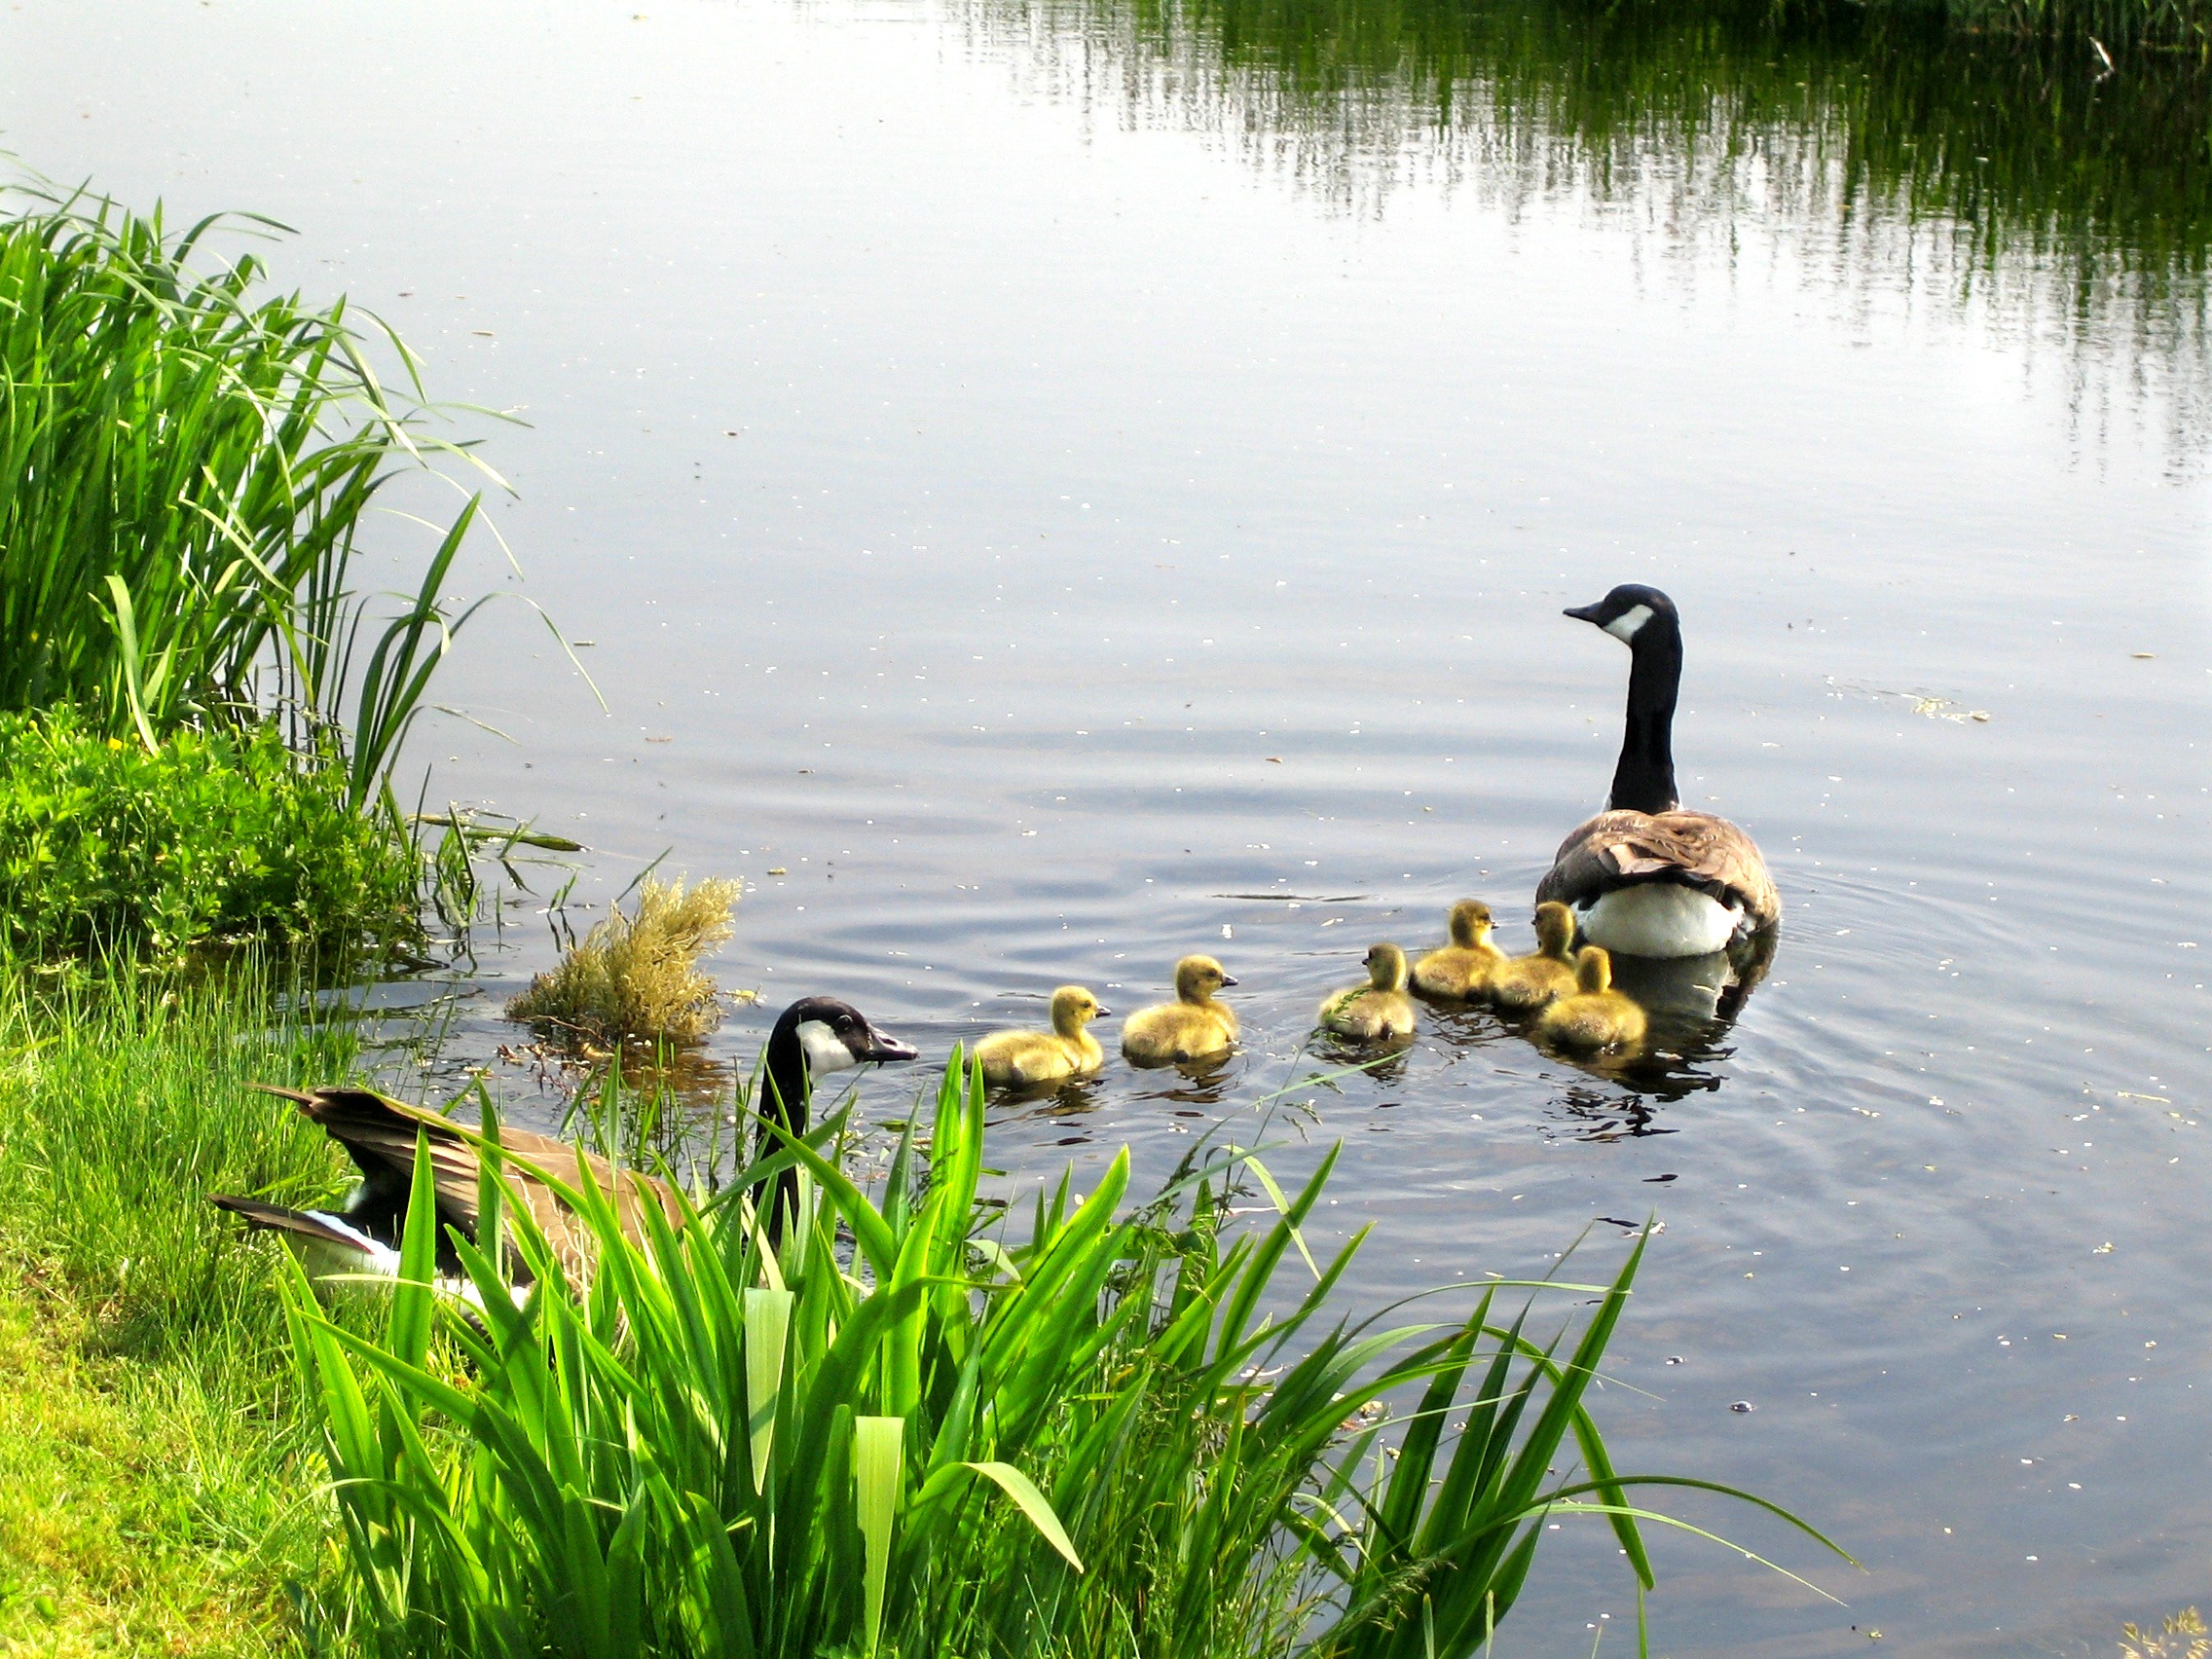
water, grass, bird, pond, wildlife, reflection, chicken, fauna, anatidae, duck, wetland, ducks, waterfowl, water bird, mallard, canada goose, duck family, branta canadensis, ducks geese and swans